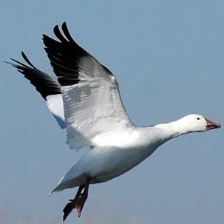
Species: SNOW GOOSE
Scientific name: ANSER CAERULESCENS
ImageNet parent category: goose